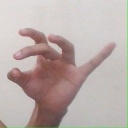
अक्षर: ओ